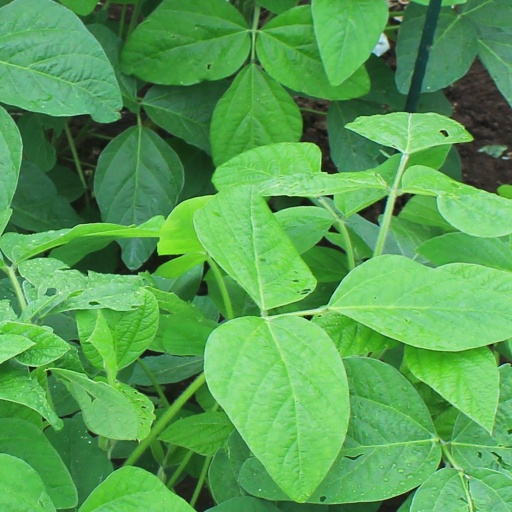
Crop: soybean